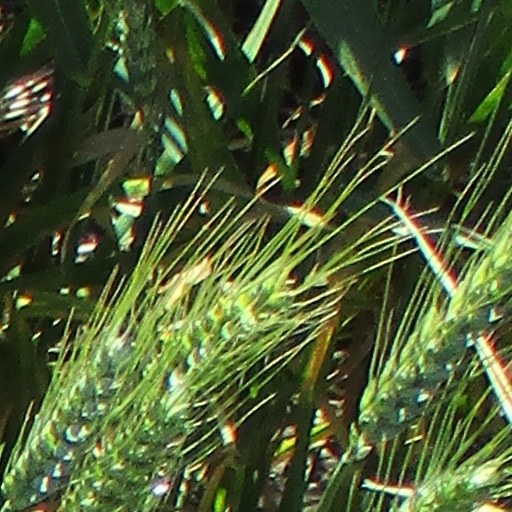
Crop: wheat